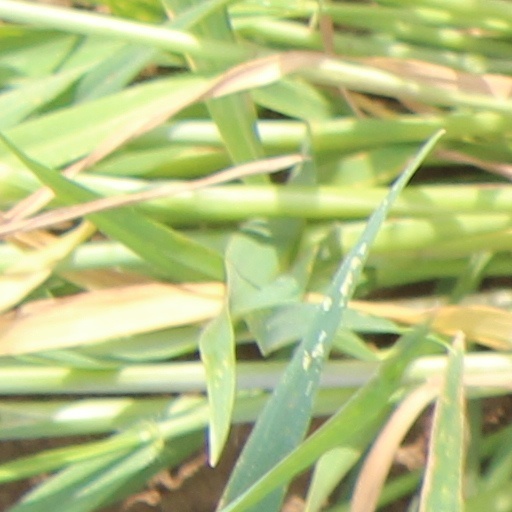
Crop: wheat